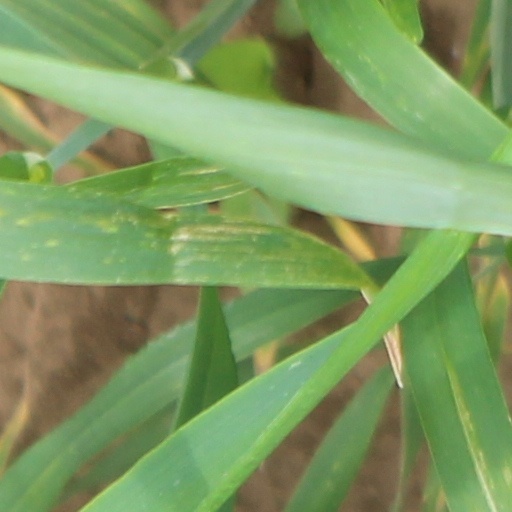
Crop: wheat